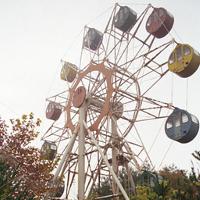
Weather: cloudy or overcast